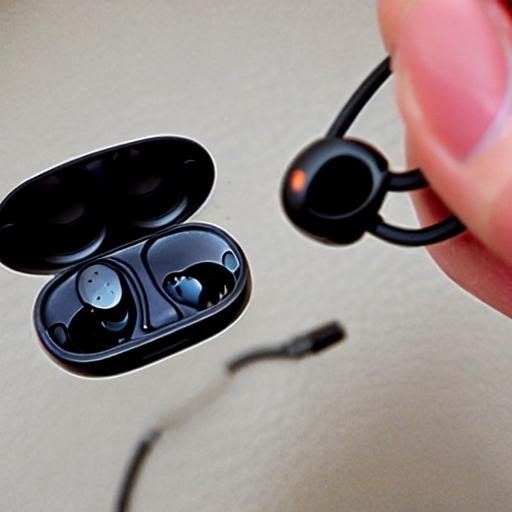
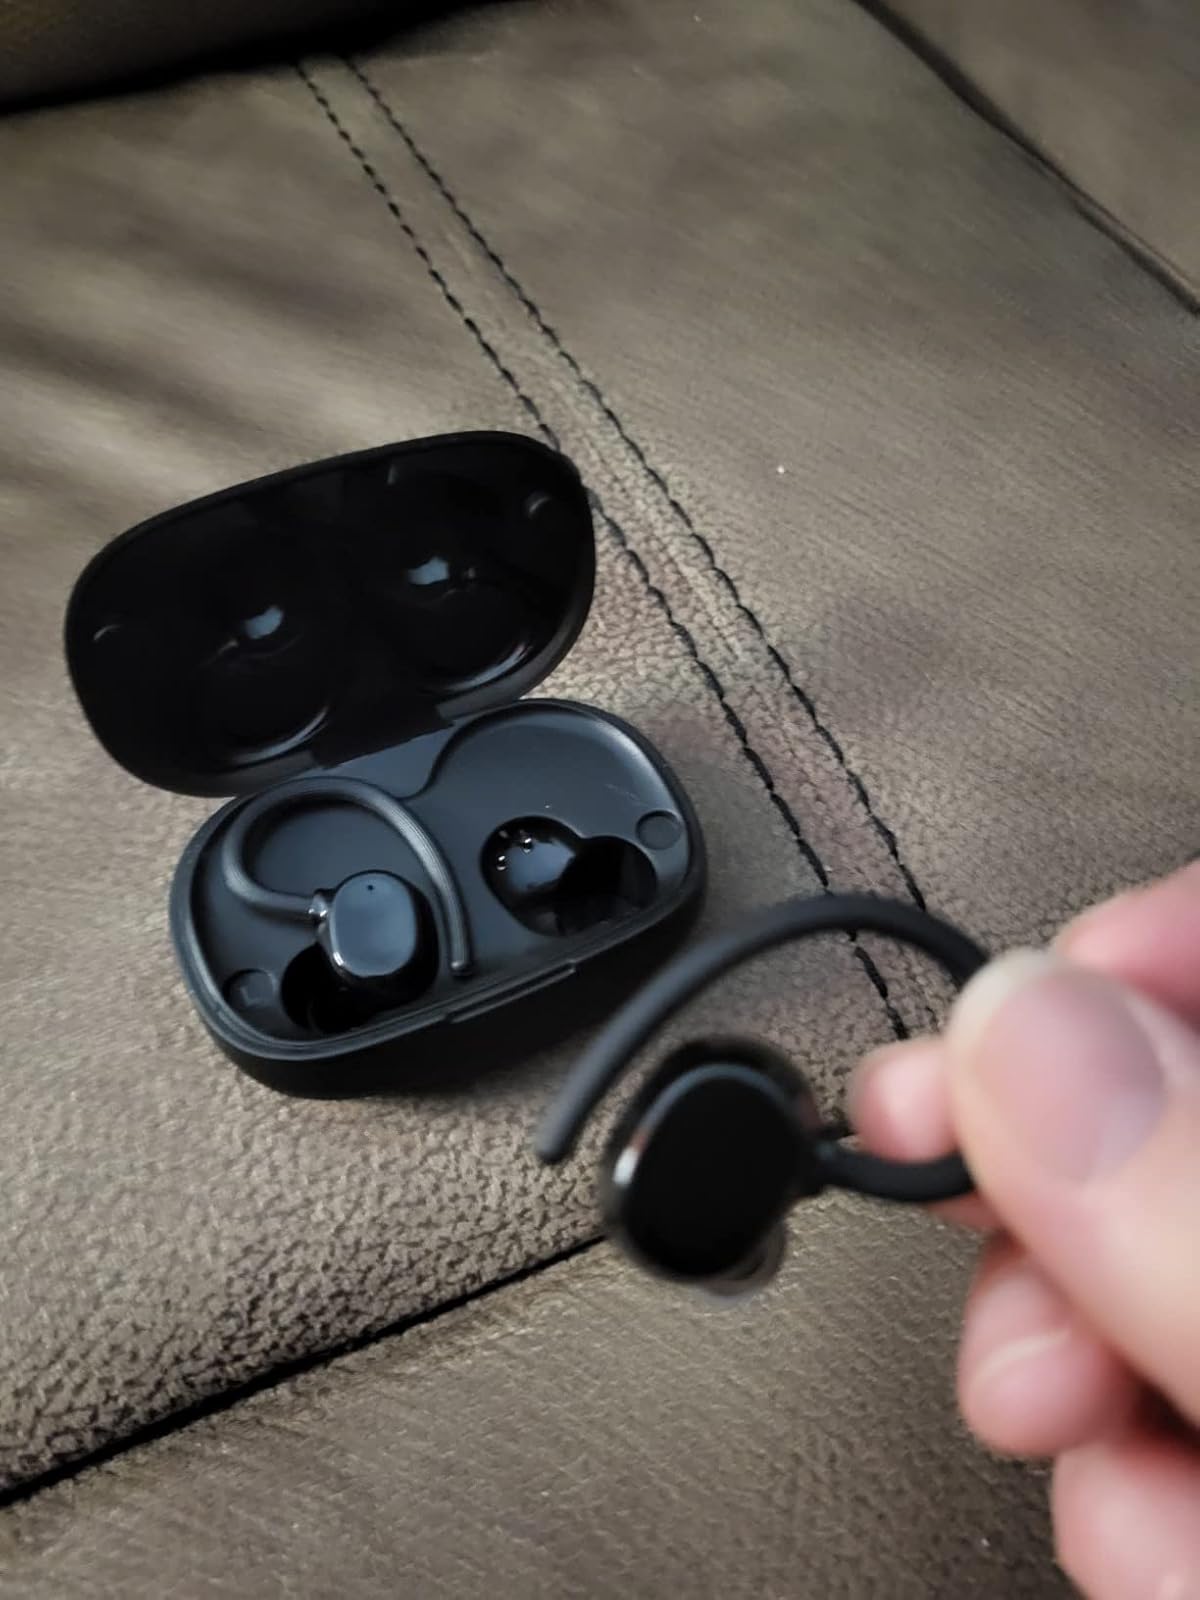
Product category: earbuds
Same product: no